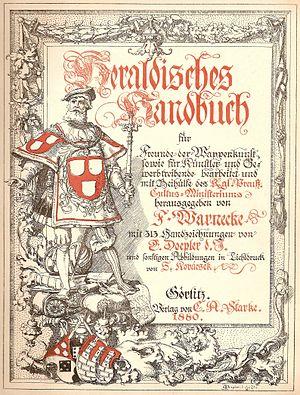
C.A. Starke Verlag est une maison d'édition allemande à Bad Salzdetfurth de livres, magazines et autres publications sur la généalogie et l'héraldique. La maison d'édition a été fondée le 20 octobre 1847 par Christian August Starke à Görlitz, elle est toujours active avec plus de 60% des titres désormais disponibles via la librairie en ligne Jordans. La maison d'édition traditionnelle reste une référencé des livres historiques de généalogie et d'héraldique notamment d'origine germanique.
Emil Doepler est un illustrateur allemand, de style art nouveau.